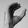
ASL letter: C